Flight Unlimited III

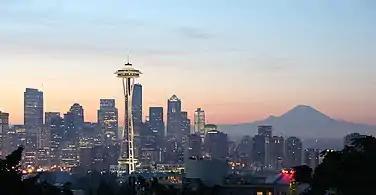
Seattle was selected as the main setting of "Flight Unlimited III" partly because of its varied weather and landscape

The game's terrain texture maps were made with satellite images rendered at four square meters per pixel, the highest resolution used in a flight simulator at that time. Artist Karen Wolff designed the terrain by combining large topographic maps into a "mosaic", which recreated the elevations and depressions of the Seattle area. The satellite imagery was layered over the resultant polygonal mesh. Real elevation data was also used for the eight lower-resolution Western American states outside of the Seattle area. Budget concerns and the storage limitations of the CD-ROM format prevented the team from rendering the entire United States, despite fan demand. The 3D objects that move across the terrain were created by Yoosun Cho, who used numerous photography books for inspiration. "Flight Unlimited III"s object editor let her set these objects to "move once along the path, back and forth or cycle". The weather system, co-designed by James, generates, moves, and disperses weather fronts based on real-time calculations of atmospheric conditions such as humidity and orographic lift.